Ritchey (Martian crater)

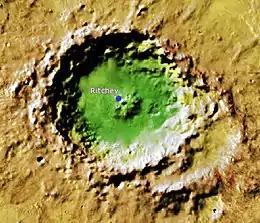
Topographic map of Ritchey crater

Ritchey is a crater on Mars, located in the Coprates quadrangle at 28.8° South and 51° West. It measures 79 kilometers in diameter and was named after George W. Ritchey, an American astronomer (1864–1945). Ritchey lies south of Valles Marineris and north of Argyre Planitia, a large impact crater. There is strong evidence that it was once a lake.